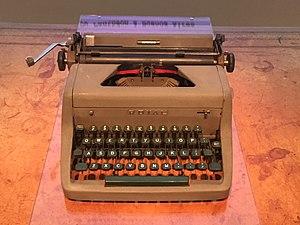
La machine à écrire de René Goscinny (exposition René Goscinny, Au-delà du rire, Paris, 9 février 2018).
René Goscinny, né le 14 août 1926 à Paris où il est mort le 5 novembre 1977, est un scénariste de bande dessinée, journaliste, écrivain et humoriste français, également producteur, réalisateur et scénariste de films.